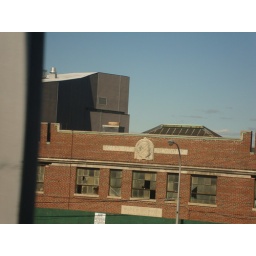
An old New York City water building in Queens